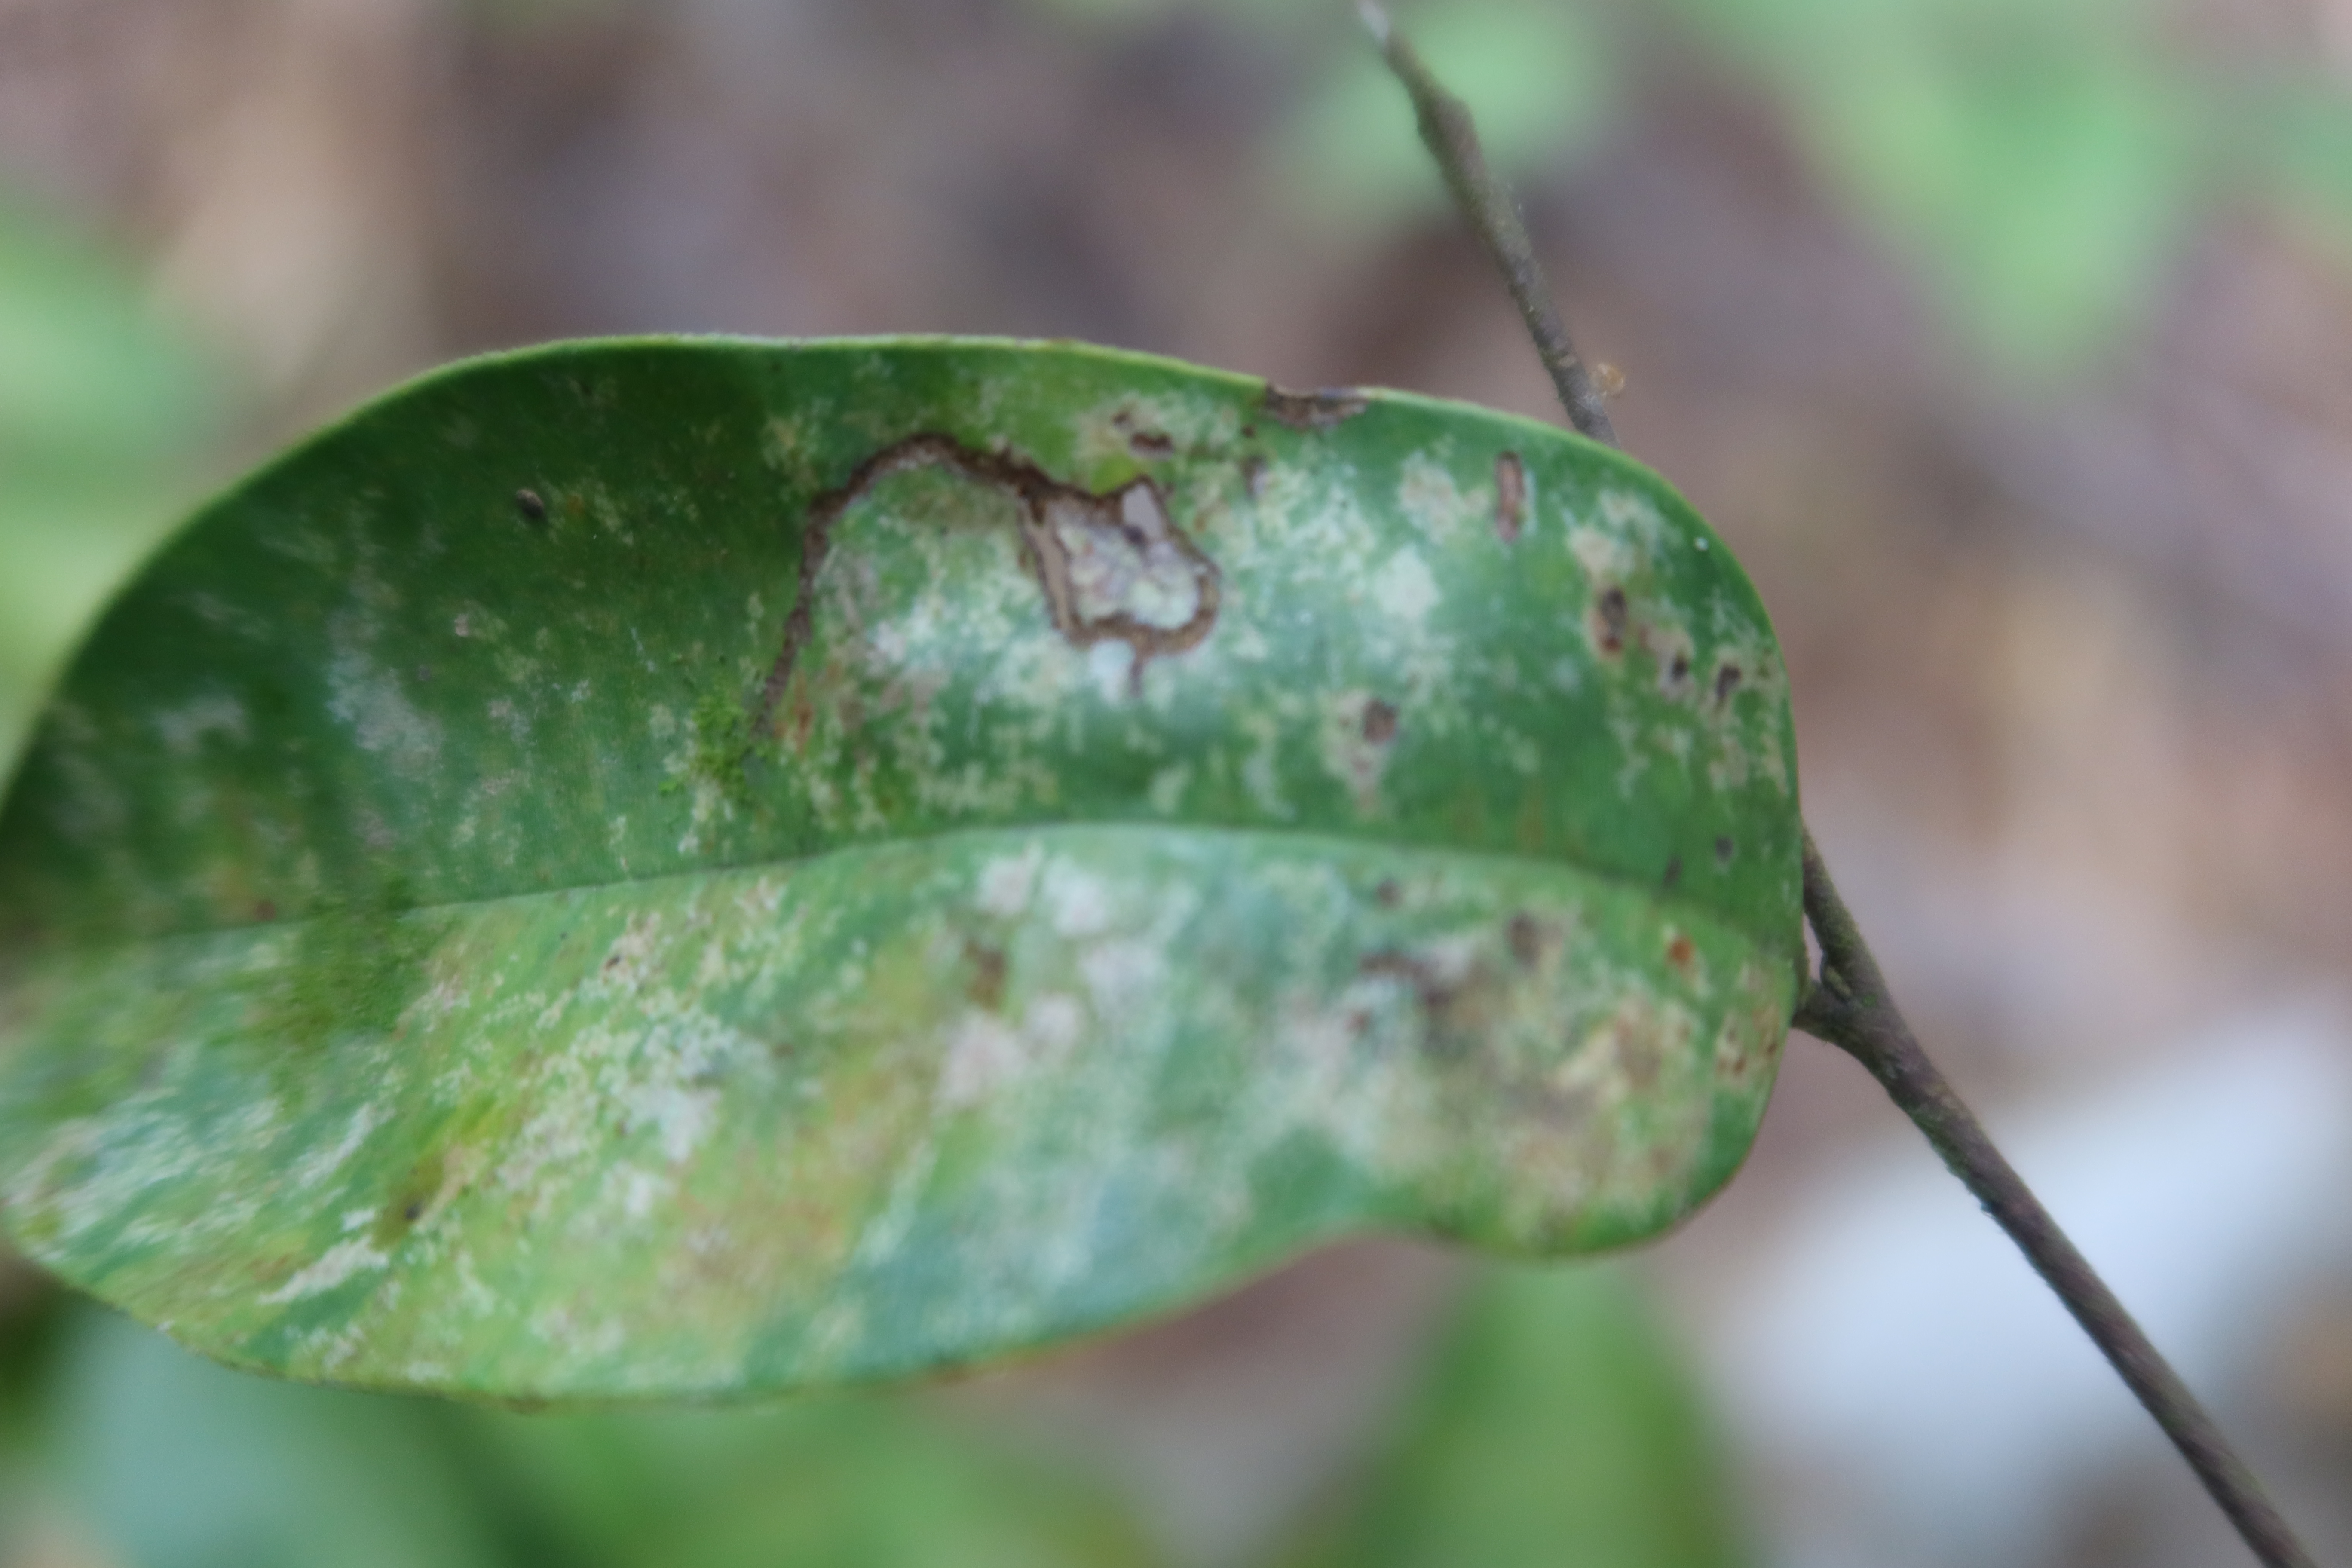
Label: Powdery mildew